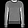
Label: Pullover